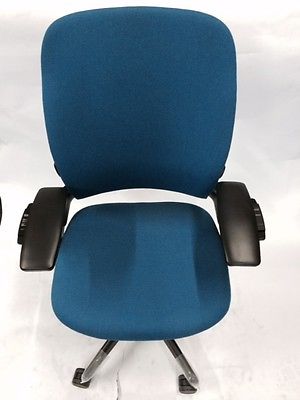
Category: chair